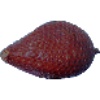
Label: Salak 1